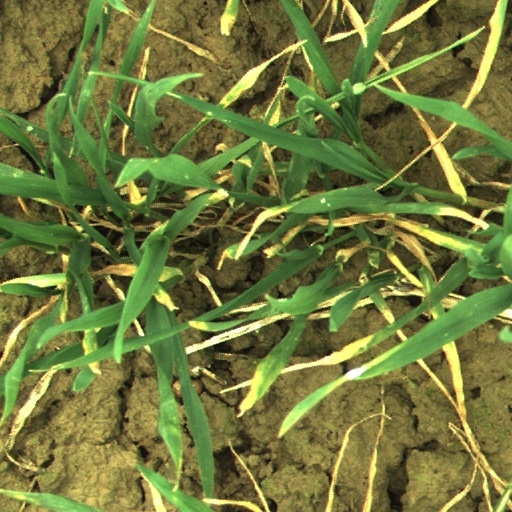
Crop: wheat